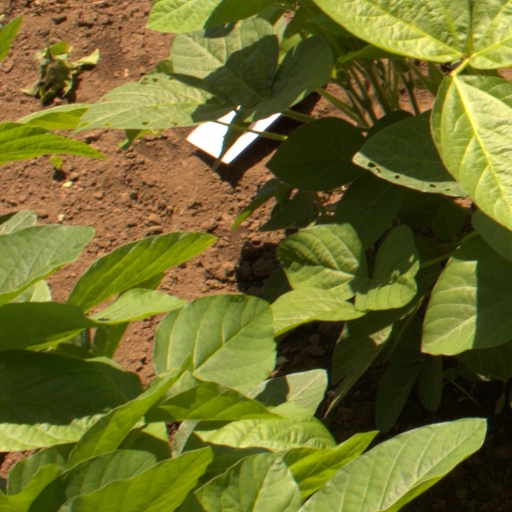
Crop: soybean